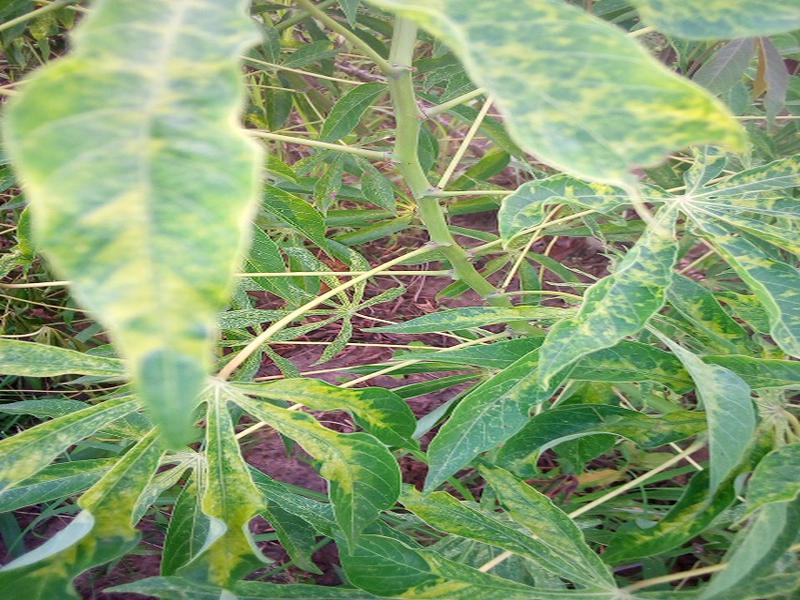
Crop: cassava
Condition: mosaic_disease